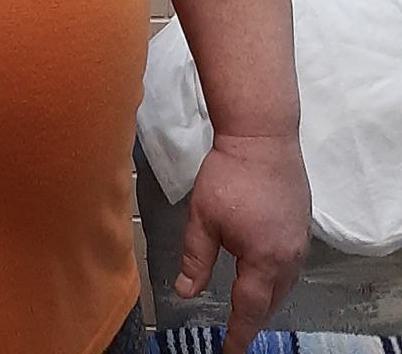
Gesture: no_gesture